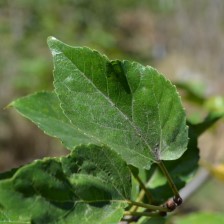
Variety: Kamphaengsaeng42